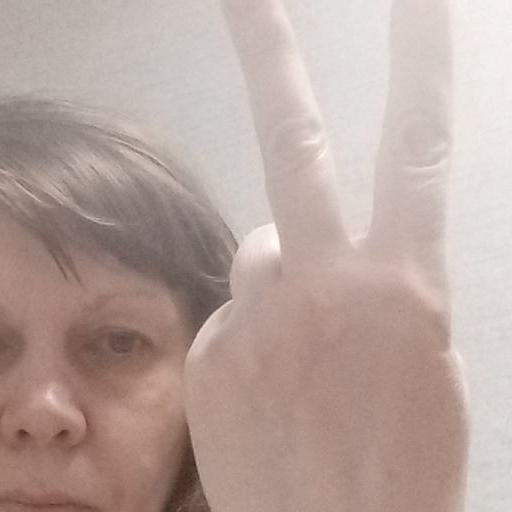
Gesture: peace_inverted